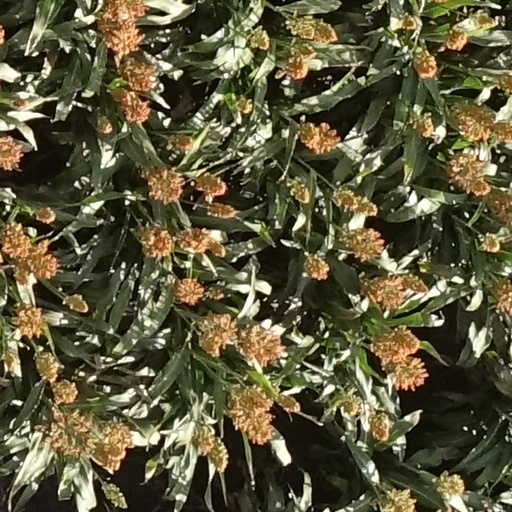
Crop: sorghum